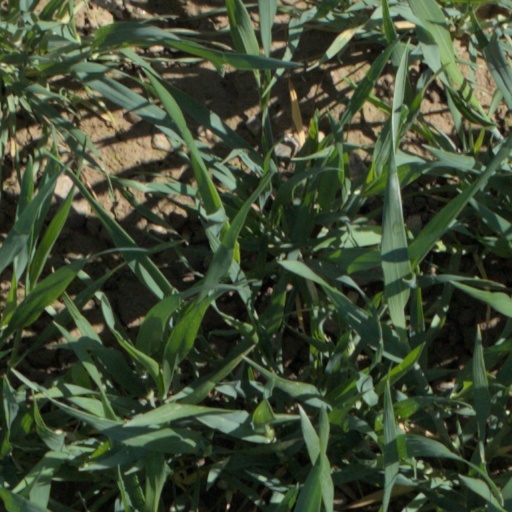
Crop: wheat